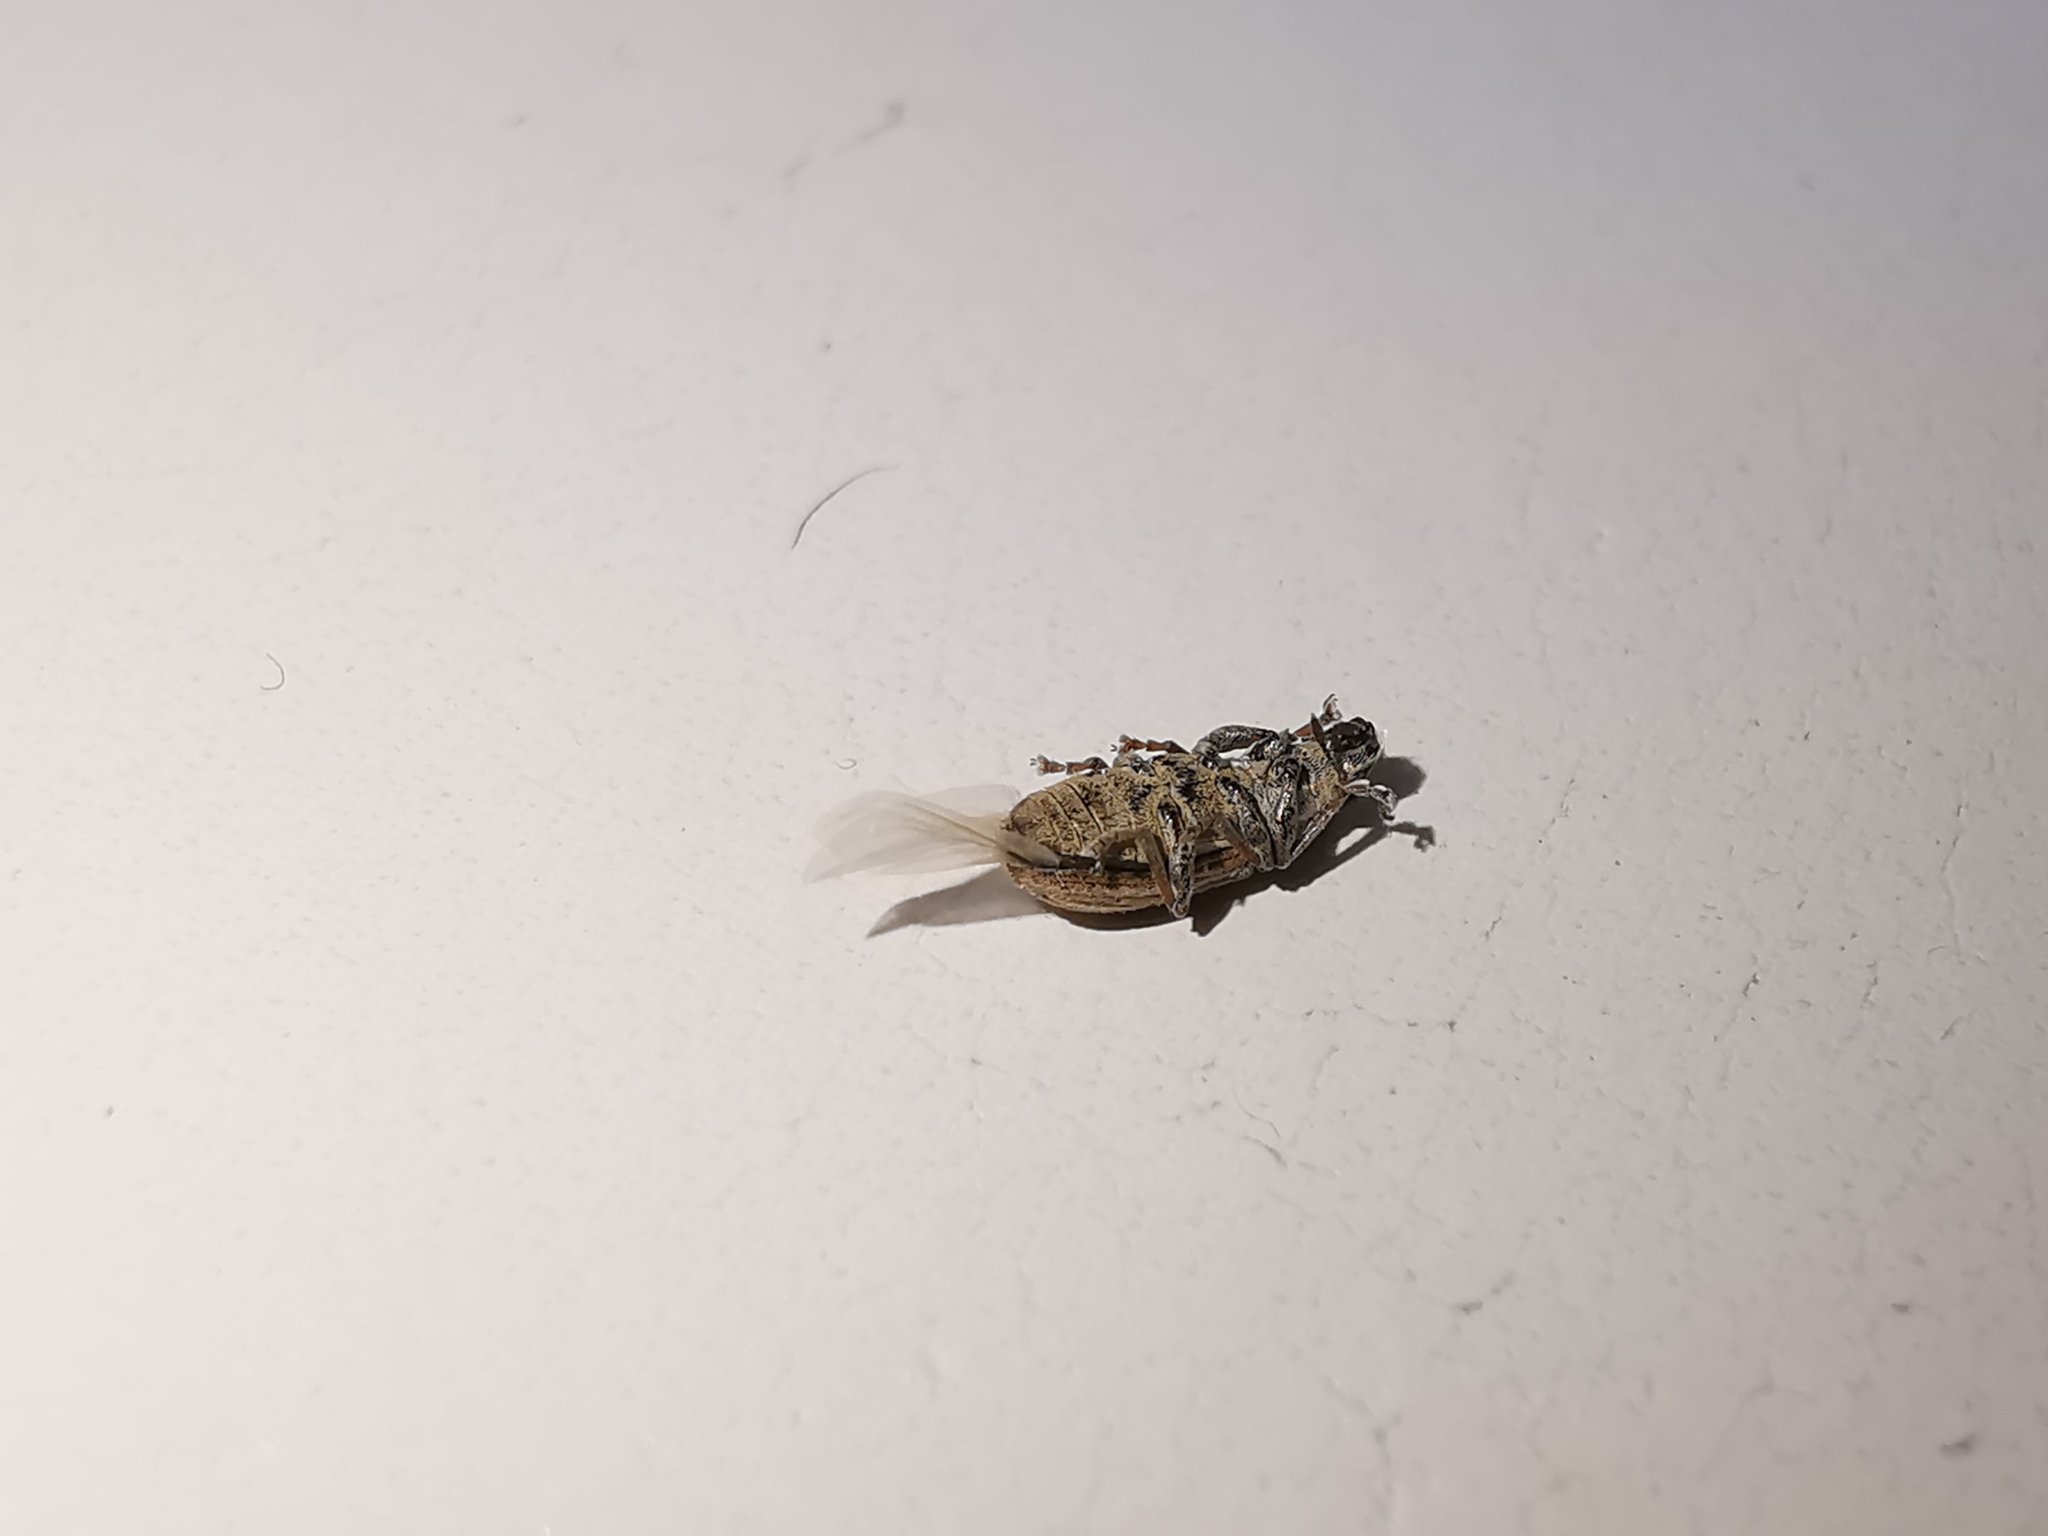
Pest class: pea_leaf_weevil